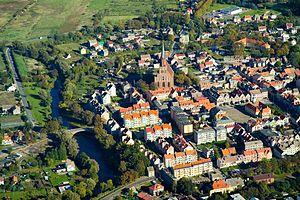
Trzebiatów est une ville de la voïvodie de Poméranie occidentale, dans le nord-ouest de la Pologne. Elle fait partie du powiat de Gryfice. Sa population s'élevait à 10 229 habitants en 2013.